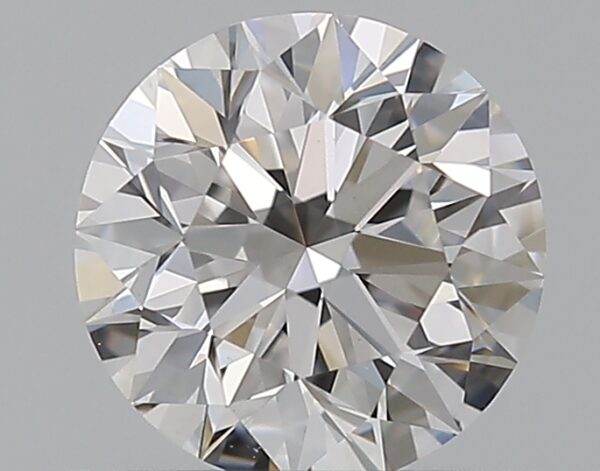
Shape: round
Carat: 0.59
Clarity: VS1
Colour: D
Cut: EX
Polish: EX
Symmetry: VG
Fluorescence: N
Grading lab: GIA
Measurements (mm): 5.33 x 5.37 x 3.36